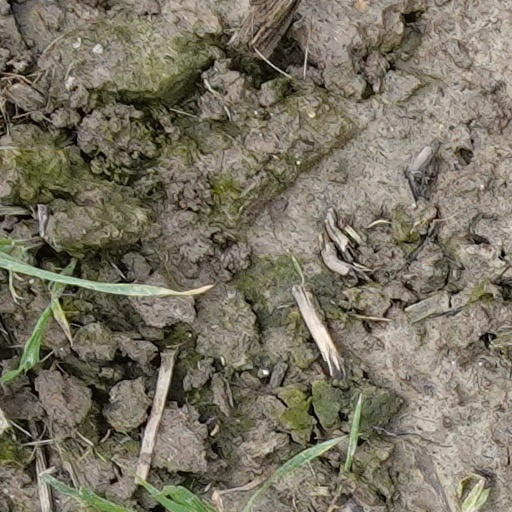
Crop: wheat